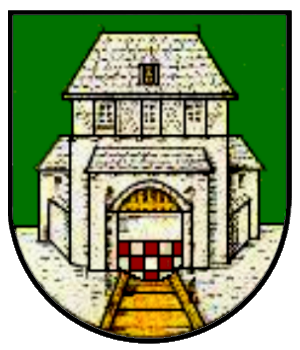
Vierden est une municipalité allemande du land de Basse-Saxe et l'arrondissement de Rotenburg. En 2014, elle comptait 747 hab.